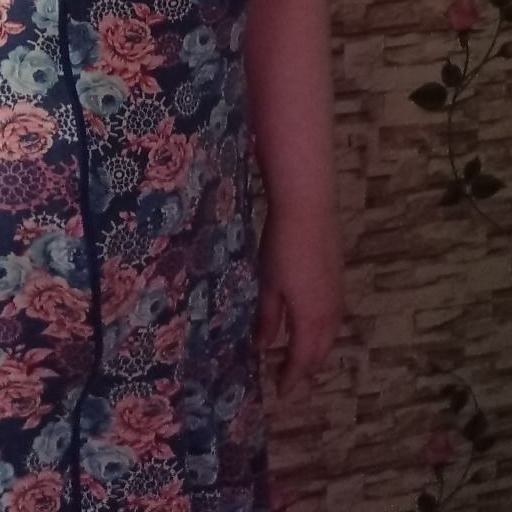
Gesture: no_gesture